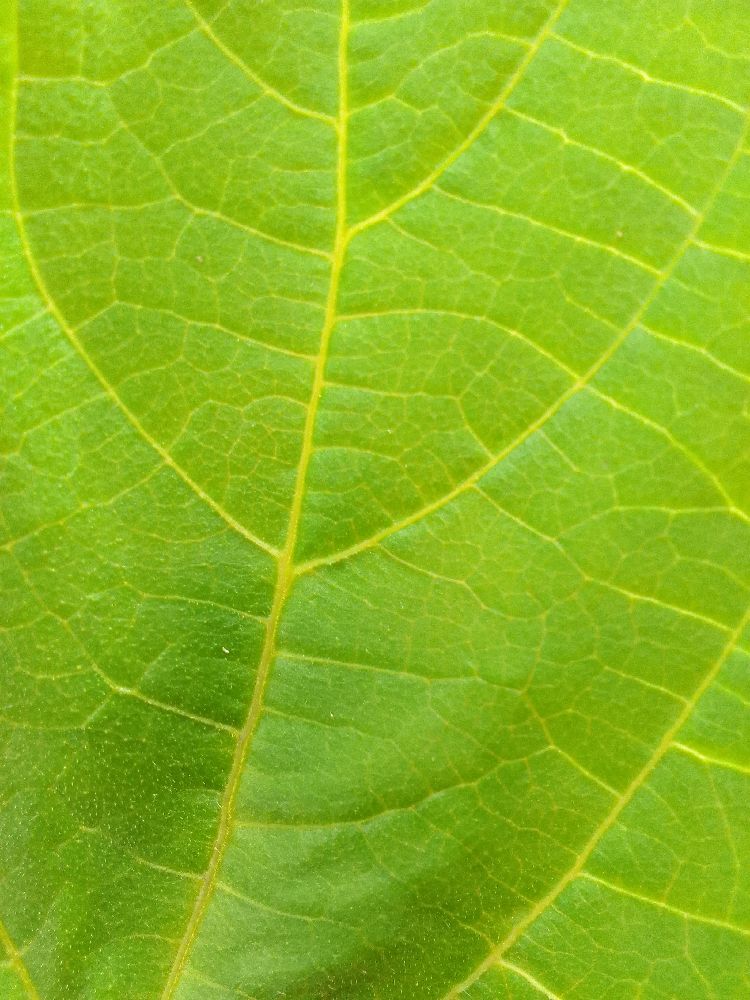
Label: healthy